Maxwell Street Polish

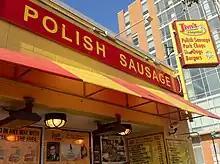
Jim's Original at its current location on Union Avenue, circa 2010.

A Maxwell Street Polish consists of a grilled or fried length of Polish sausage topped with grilled onions and yellow mustard and optional pickled whole, green sport peppers, served on a bun. The sandwich traces its origins to Chicago's Maxwell Street market, and has been called one of "the classic foods synonymous with Chicago".